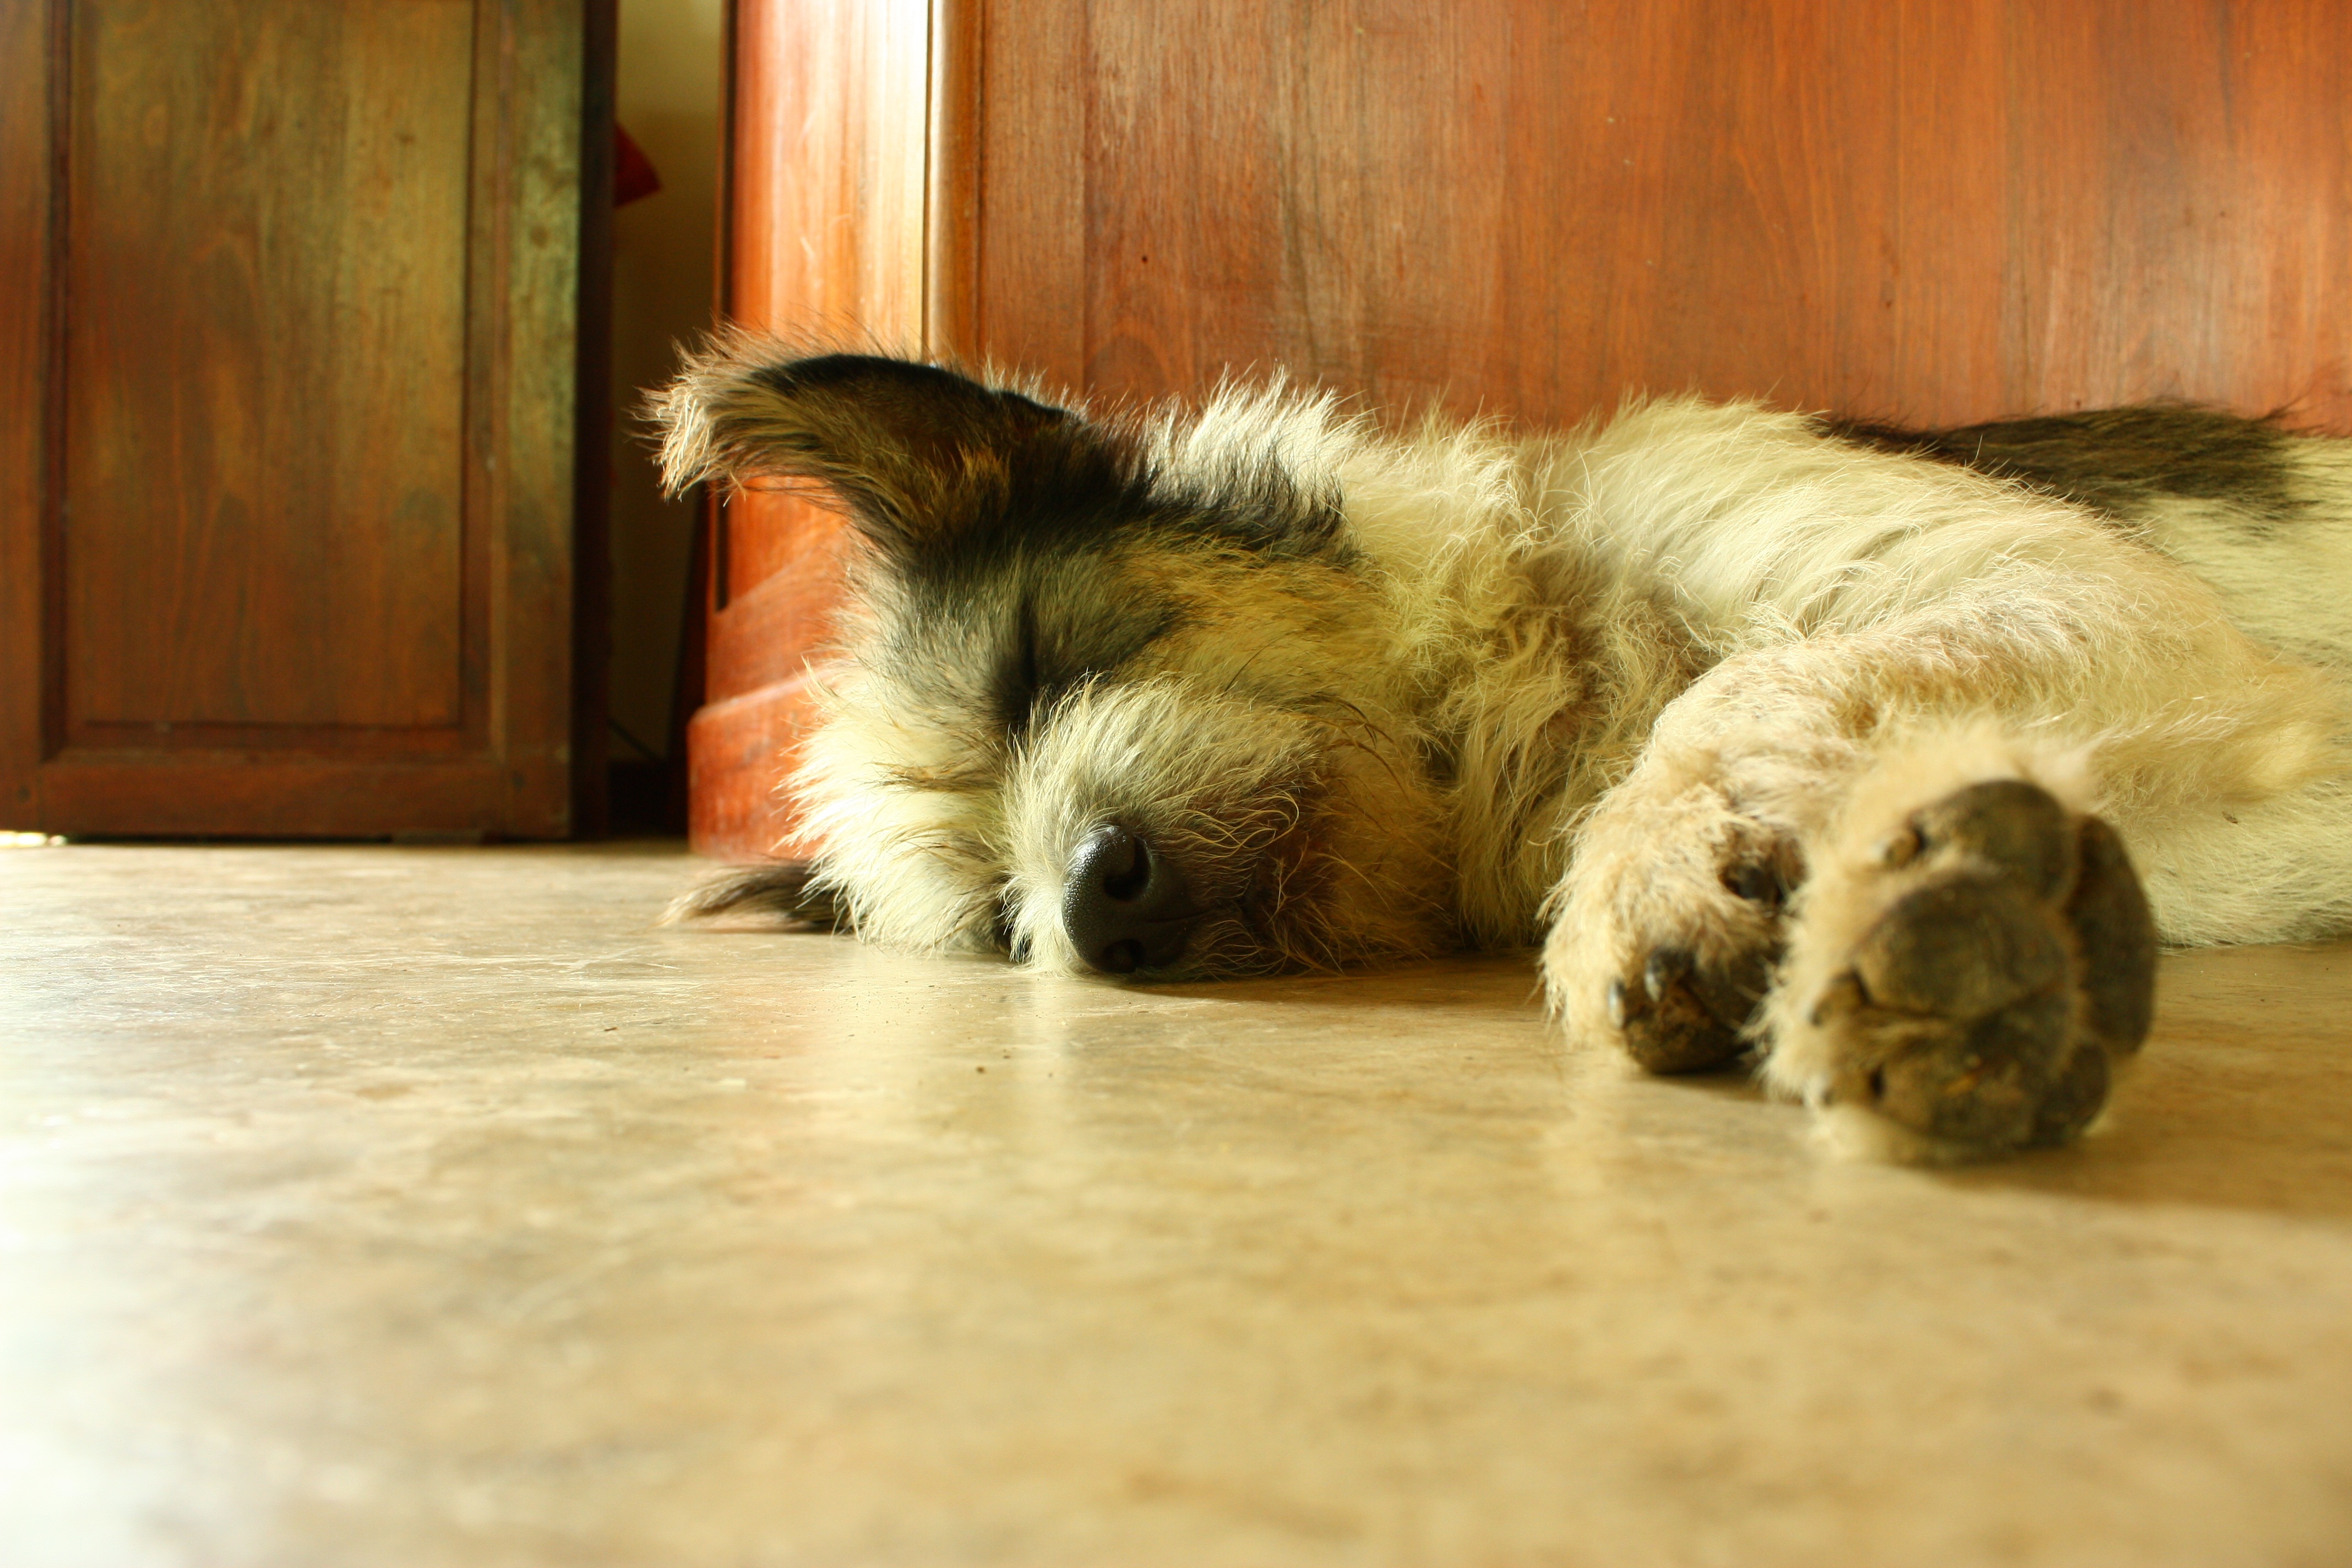
puppy, dog, fur, kitten, cat, mammal, whiskers, sleep, skin, vertebrate, asleep, small to medium sized cats, cat like mammal